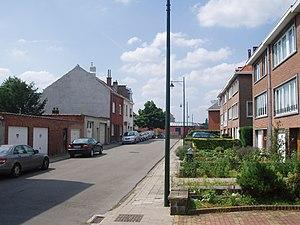
rue du Villageois Auderghem Belgium
La rue du Villageois est une rue bruxelloise de la commune d'Auderghem qui monte en pente de la rue du Vieux Moulin à la chaussée de Tervueren. Elle a la forme d'un grand Z.